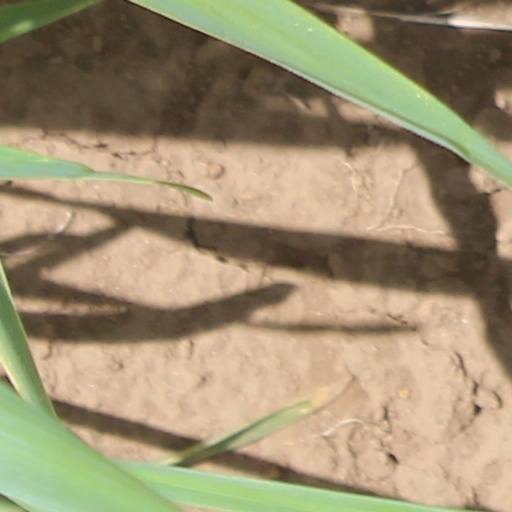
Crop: wheat